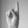
ASL letter: K